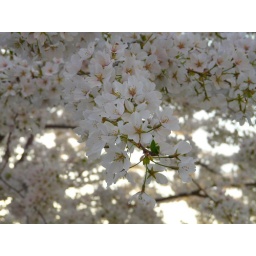
Cherry Blossom on the tree in front of the house